Mass media in Turkey

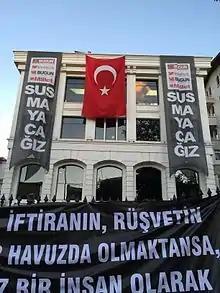
Protest banners at the headquarters of raided media company Koza İpek

The Turkish film art and industry, or "Yeşilçam" (Green Pine), is an important part of Turkish culture, and has flourished over the years, delivering entertainment to audiences in Turkey, expatriates across Europe, and more recently prospering in the Arab world and in rare cases, the United States. The first movie exhibited in the Ottoman Empire was the Lumiere Brothers' 1895 film, "L'Arrivée d'un train en gare de La Ciotat", which was shown in Istanbul in 1896. The first Turkish-made film was a documentary entitled "Ayastefanos'taki Rus Abidesinin Yıkılışı" ("Demolition of the Russian Monument at San Stefano"), directed by Fuat Uzkınay and completed in 1914. The first narrative film, Sedat Simavi's "The Spy", was released in 1917. Turkey's first sound film was shown in 1931.